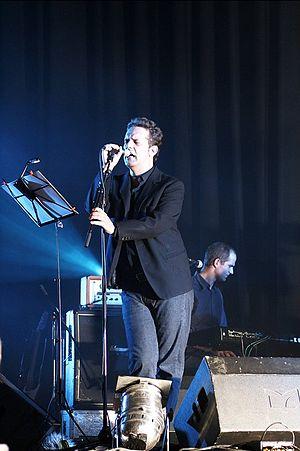
Mão Morta est un groupe de rock portugais, originaire de Braga.